Johnny Gioeli

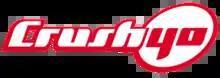
Logo of Crush 40

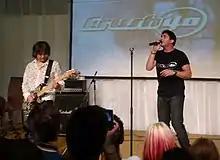
Gioeli as the vocalist of Crush 40, with lead guitarist Jun Senoue. The band has written and performed songs inspired by and for the "Sonic the Hedgehog" series.

In addition to being a vocalist for two bands, he has also been working with video game composer and musician Jun Senoue and has delivered his vocals in the Sons of Angels CD; "Thrill of the Feel", released in 2000. The band has since changed their name to Crush 40. They have written and performed several songs from the "Sonic the Hedgehog" series produced by Sega and Sonic Team, such as the theme tune "Sonic Heroes" from the game of the same name, a bright, melodic song and in contrast to "What I'm Made Of...", a distinctly dark, energetic hard rock song for the final battle against Metal Sonic Overlord. He was also the vocalist for the songs "Open Your Heart", the main theme of "Sonic Adventure", "Live and Learn", the main theme of "Sonic Adventure 2", "I Am... All of Me", the main theme of "Shadow the Hedgehog", the ending theme "Never Turn Back", a cover of the band Magna-Fi's "All Hail Shadow", for the ending theme of Shadow's story in "Sonic the Hedgehog 2006", and "Knight of the Wind", the main theme of "Sonic and the Black Knight" as well as the ending theme "Live Life". Additionally, Gioeli has worked with Senoue to produce a cover of Steve Conte's "Seven Rings in Hand" (the main theme of "Sonic and the Secret Rings"), which was featured exclusively on the Japan-only release "True Blue: The Best of Sonic the Hedgehog". He also wrote the chorus for the "Sonic the Hedgehog" theme song "His World" and recorded a version of the song with Crush 40 (featured as a bonus track on the game's official soundtrack).